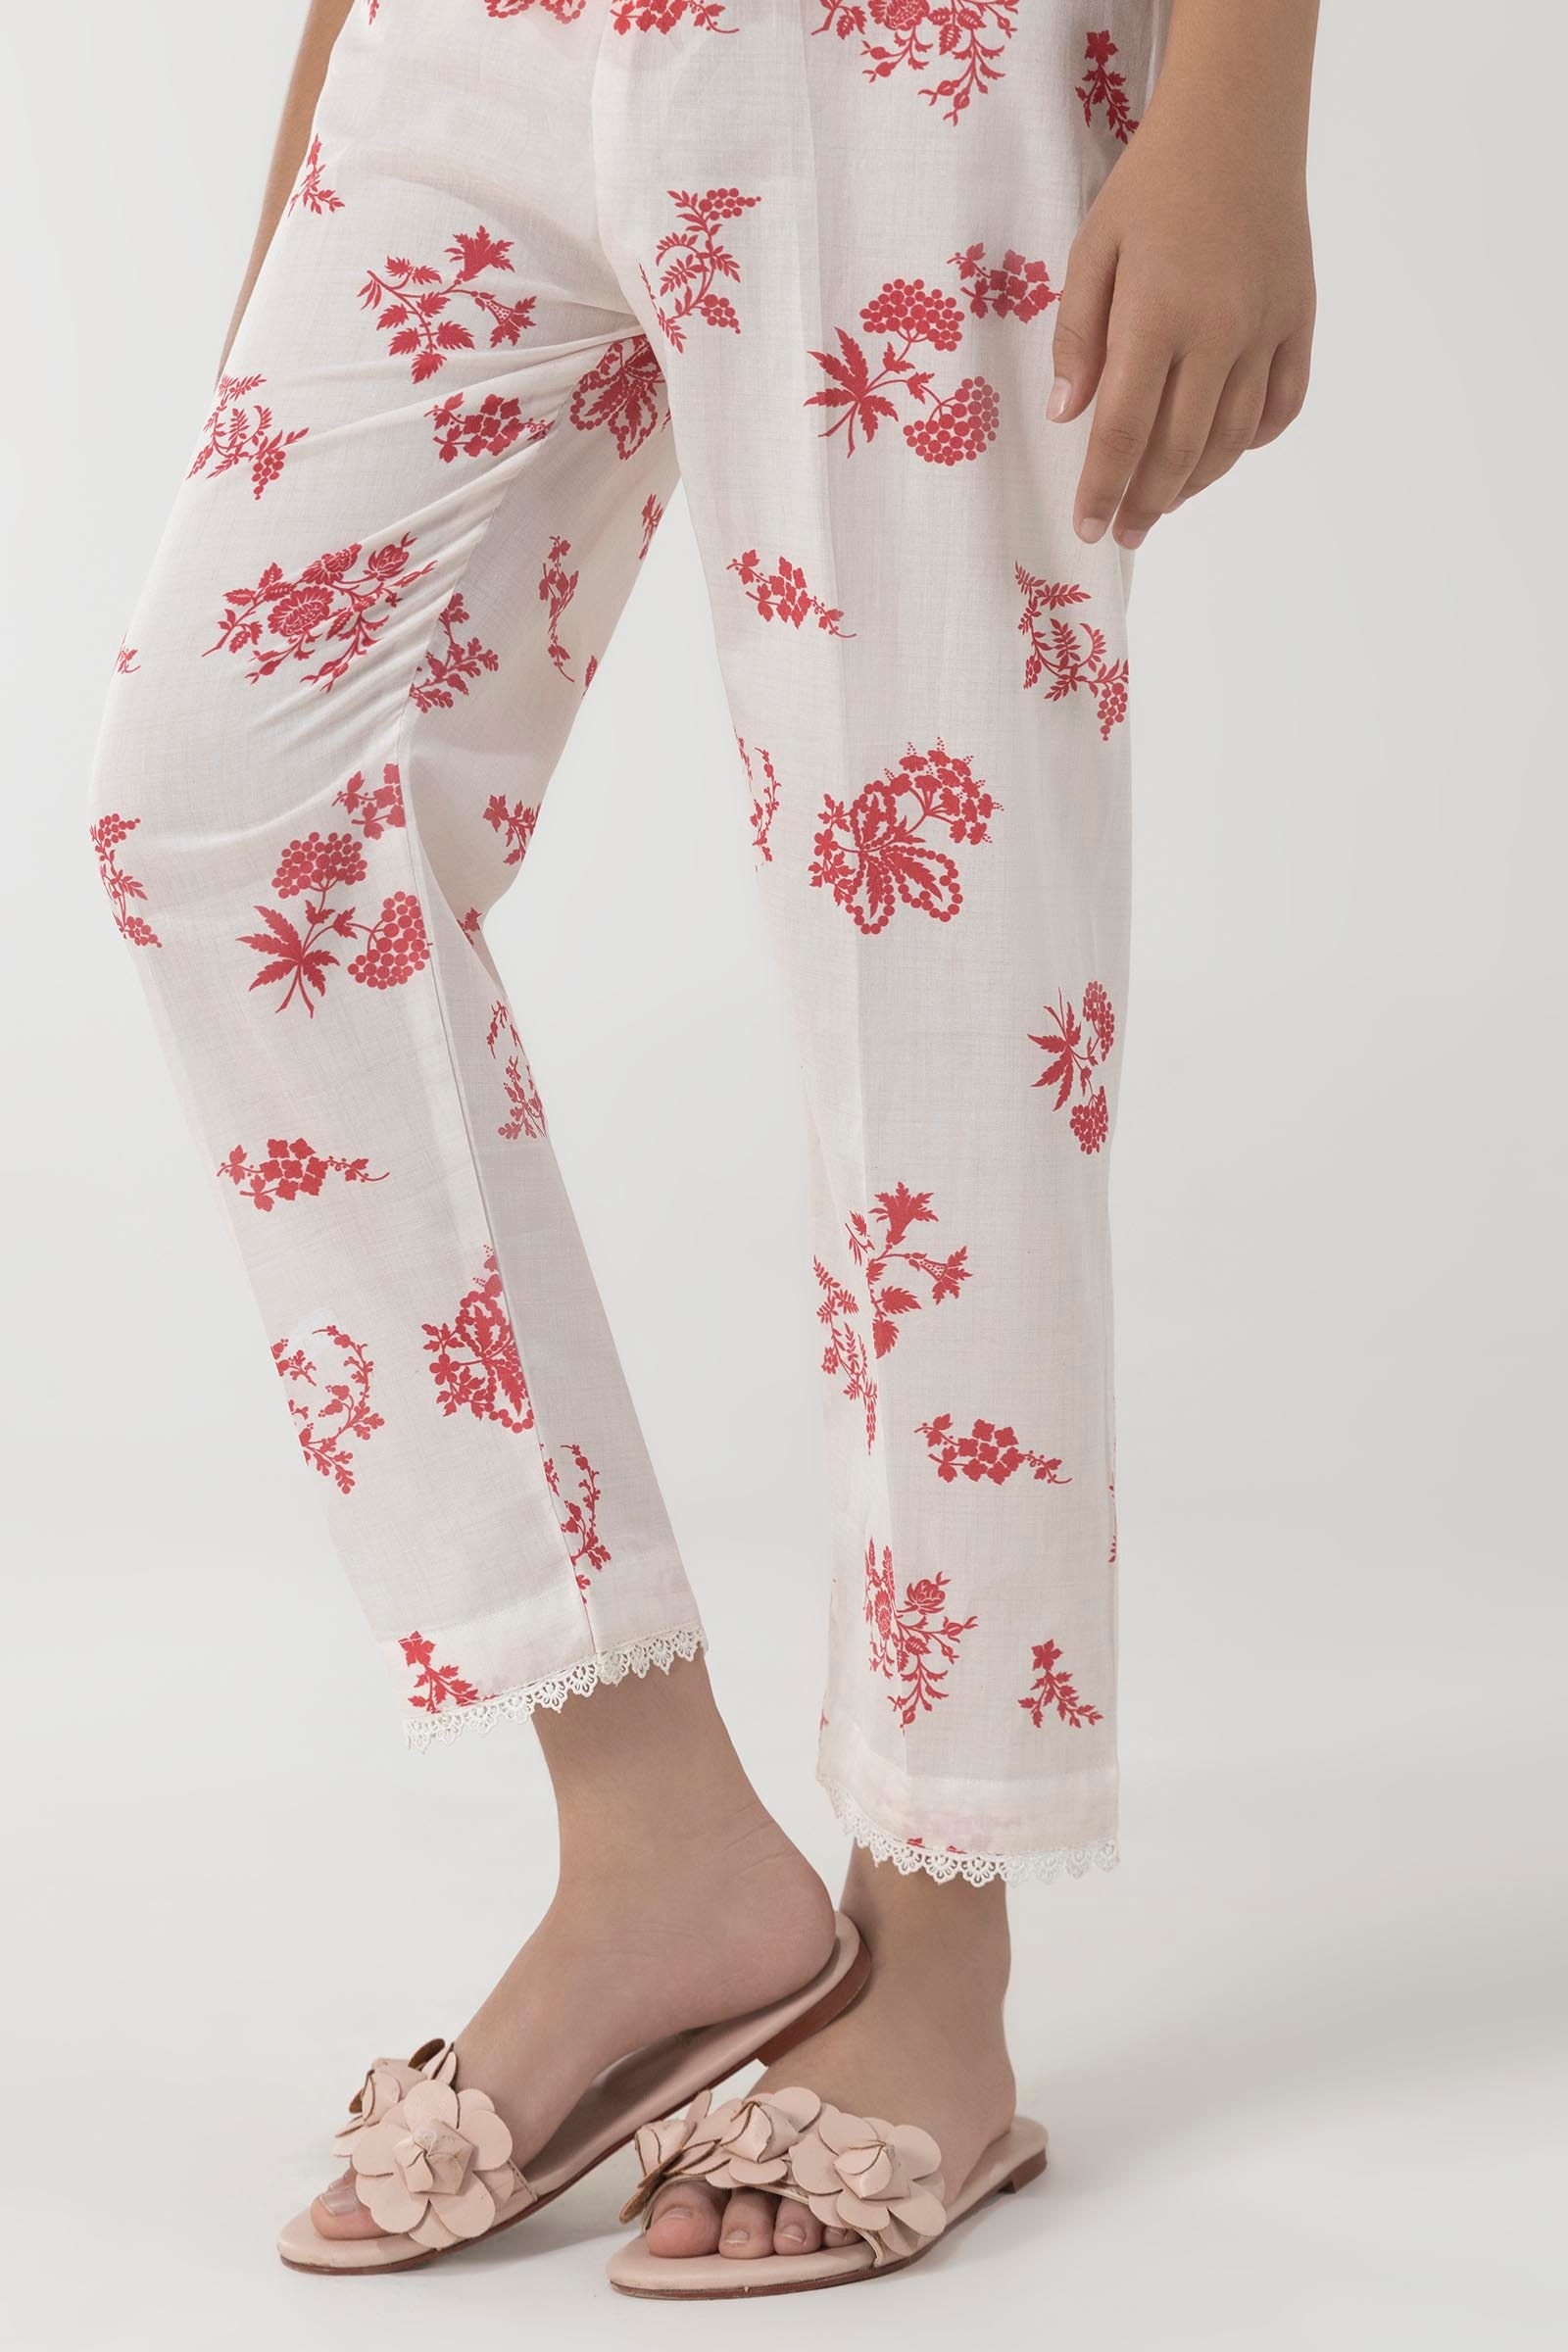
pink floral cotton pants